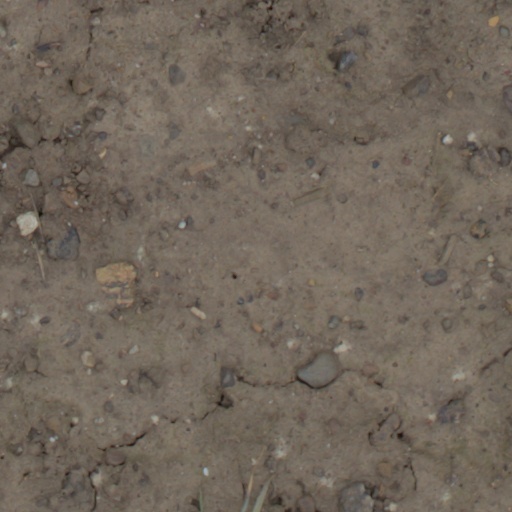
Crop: wheat